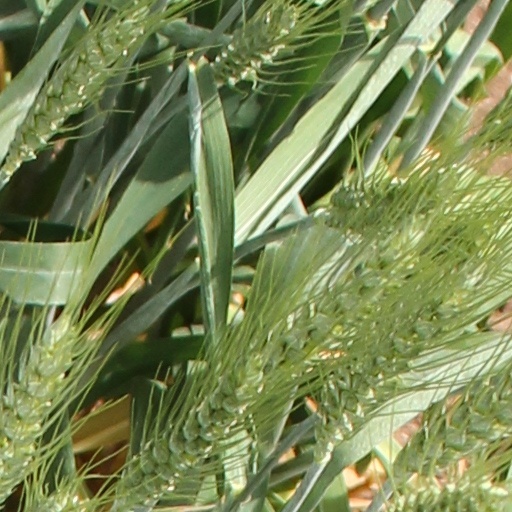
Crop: wheat